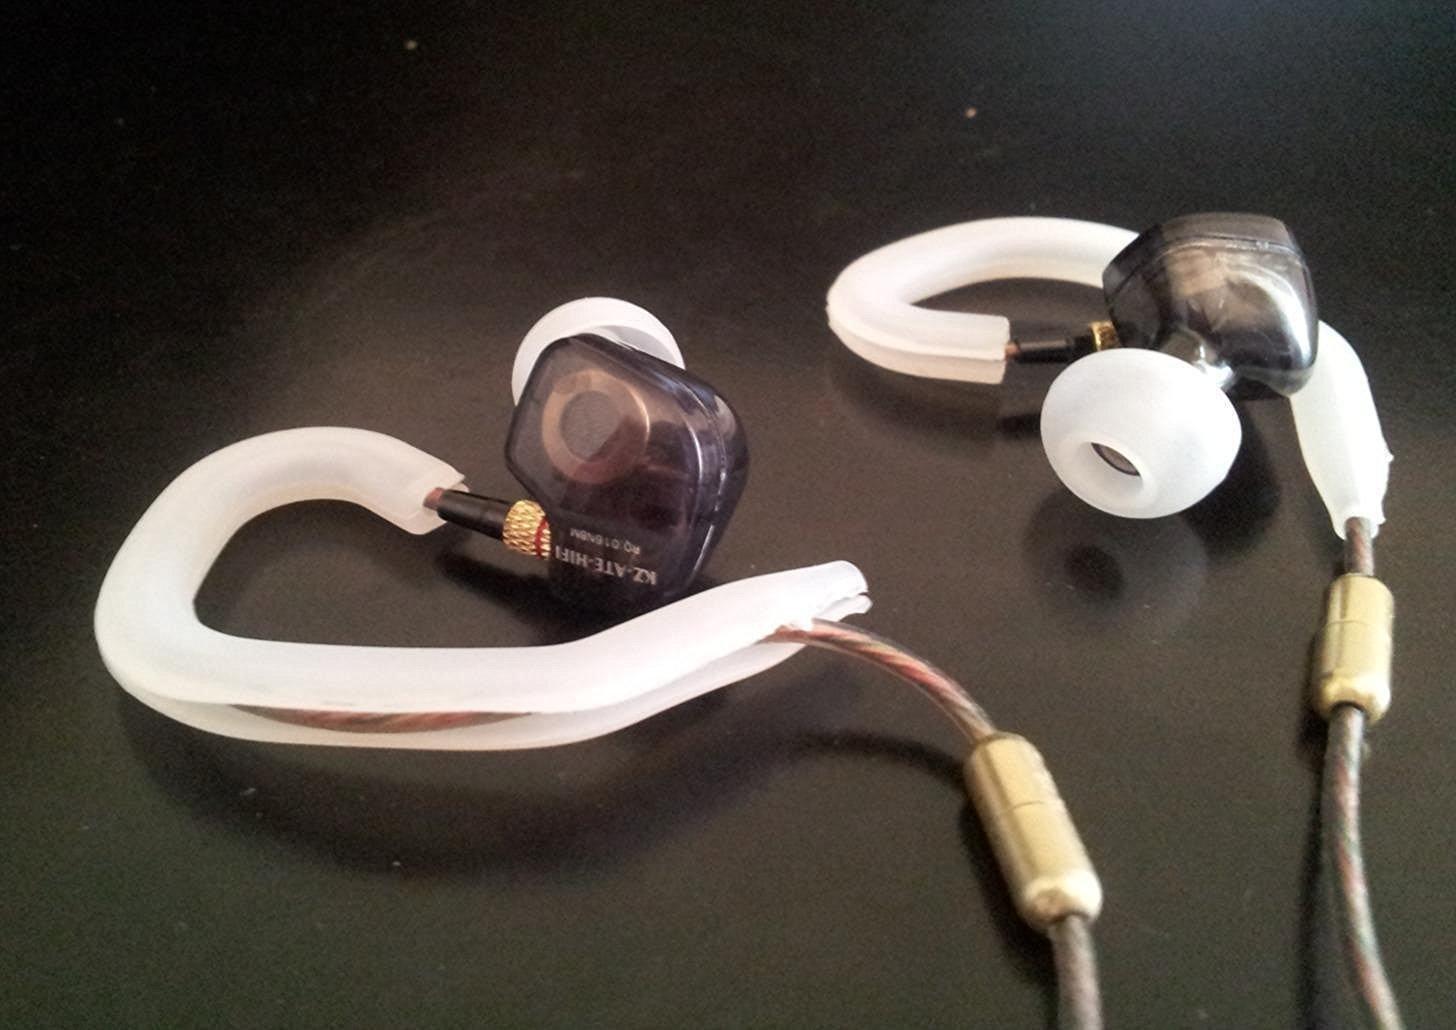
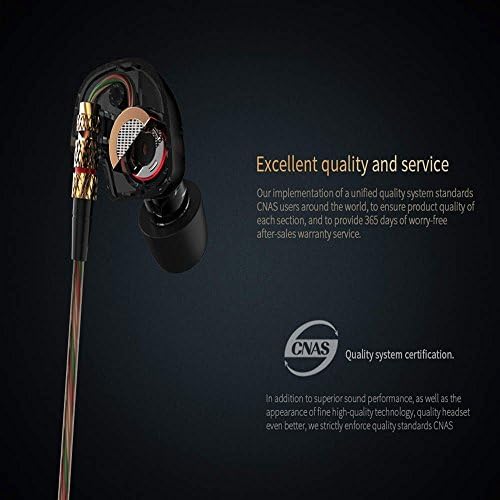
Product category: headphones
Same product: yes